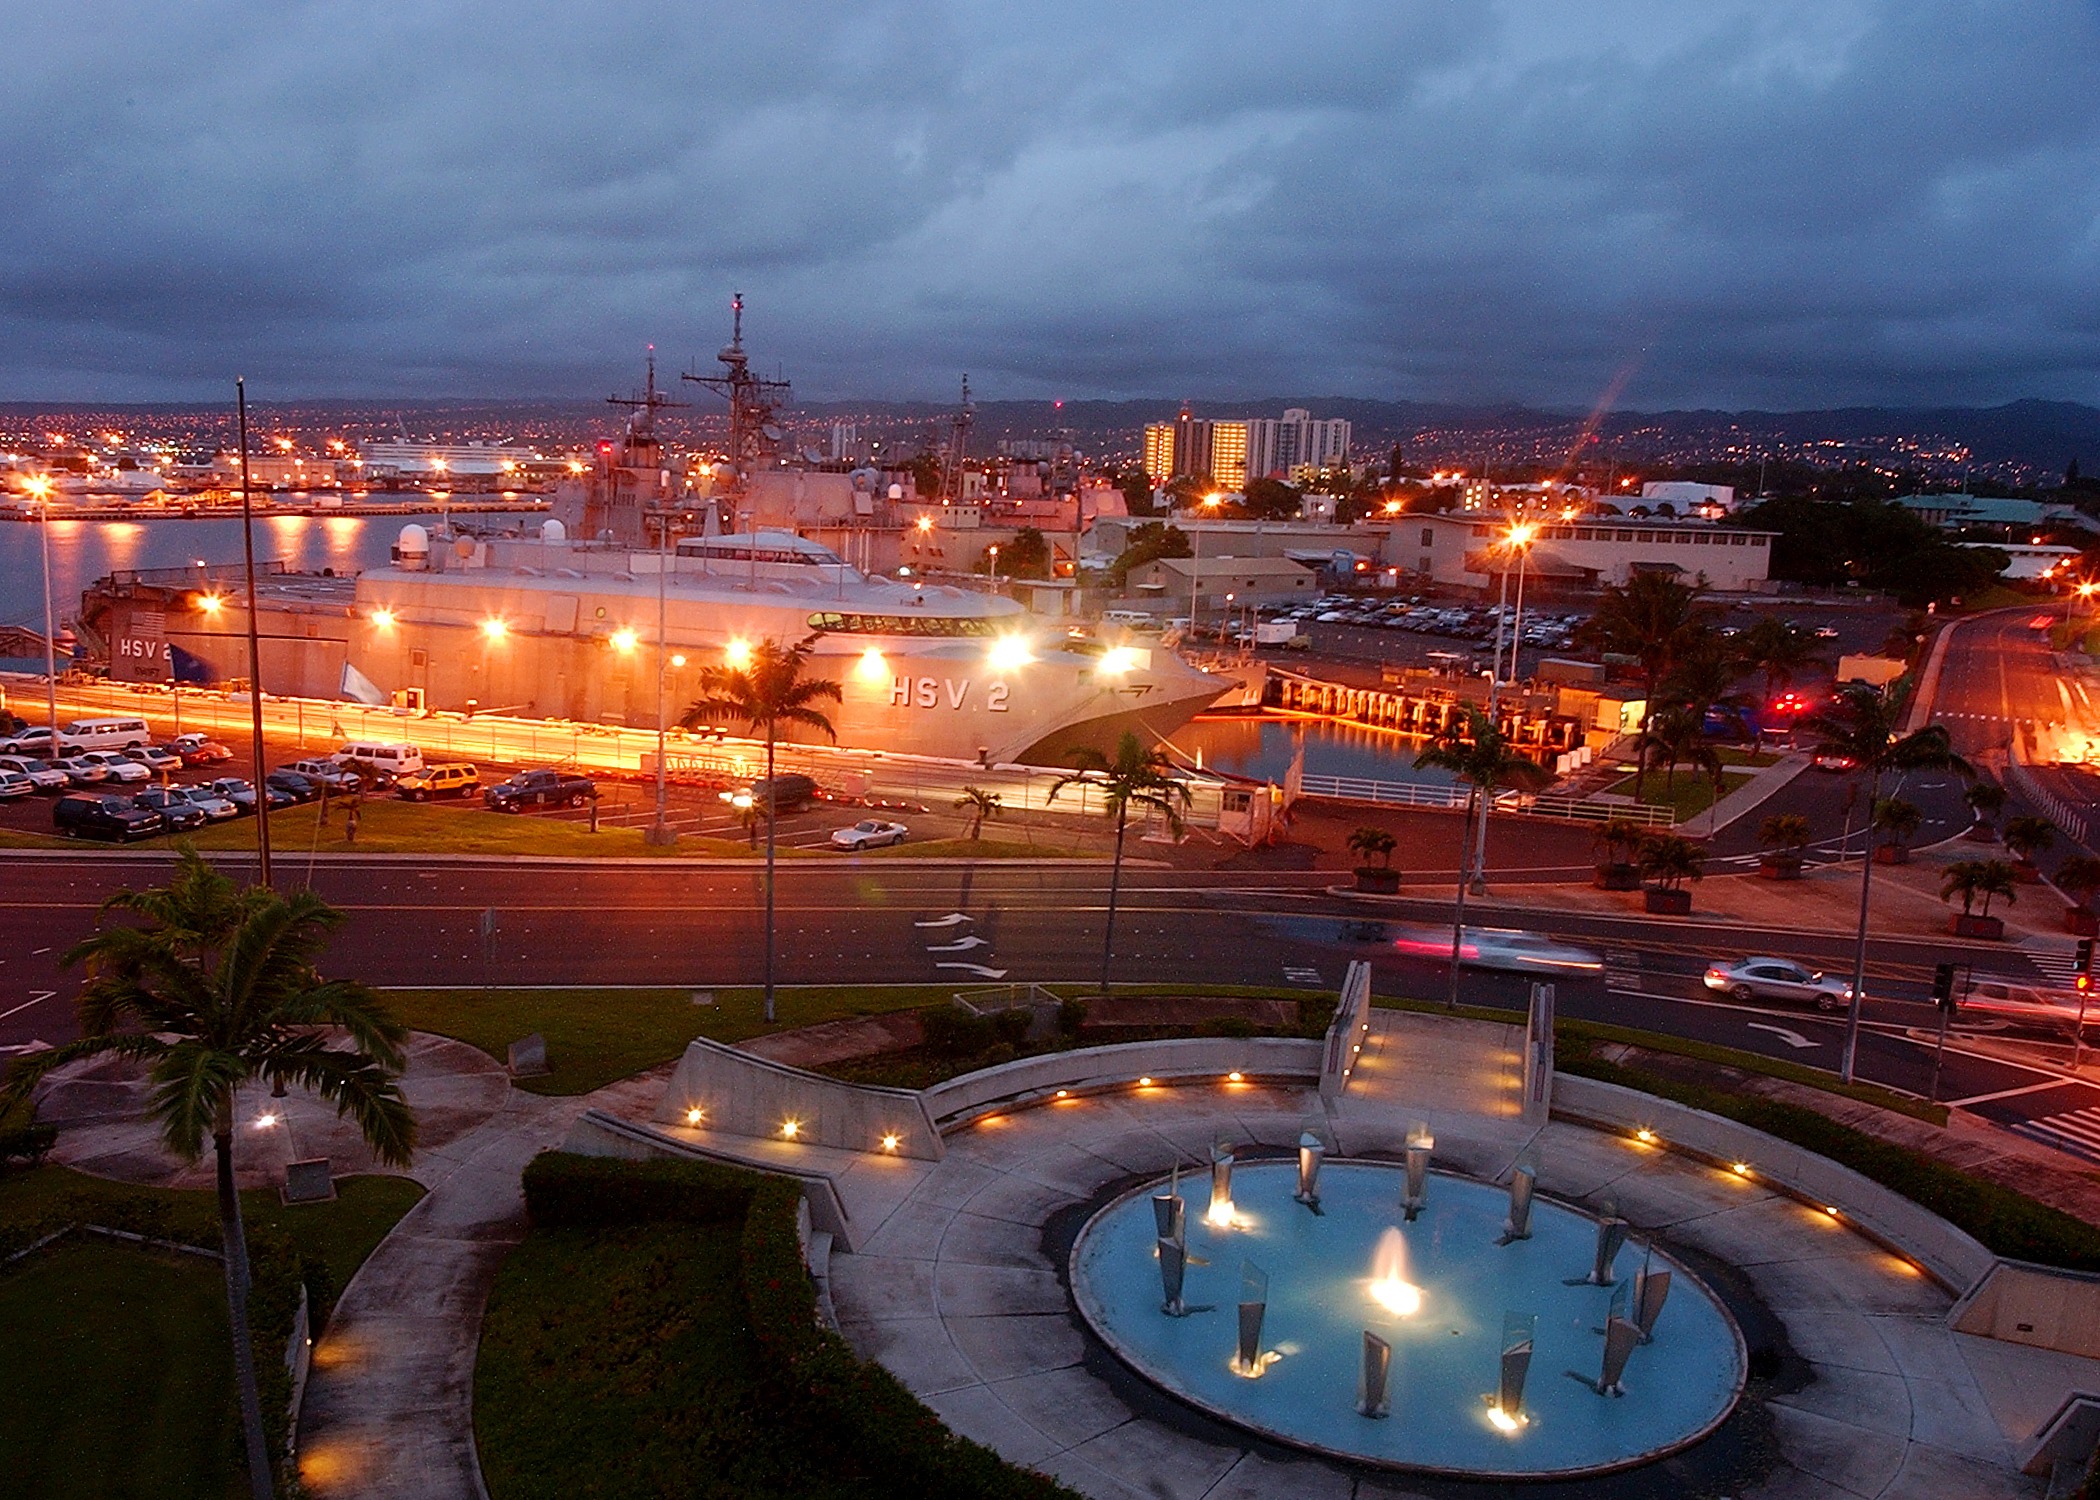
sea, water, nature, ocean, horizon, cloud, sky, sunset, skyline, street, night, dawn, city, cityscape, downtown, military, dusk, suburb, evening, reflection, tropical, bay, harbor, marina, port, hawaii, outside, lights, clouds, buildings, ships, tourist attraction, navy, tropics, metropolis, urban area, pearl harbor, residential area, metropolitan area